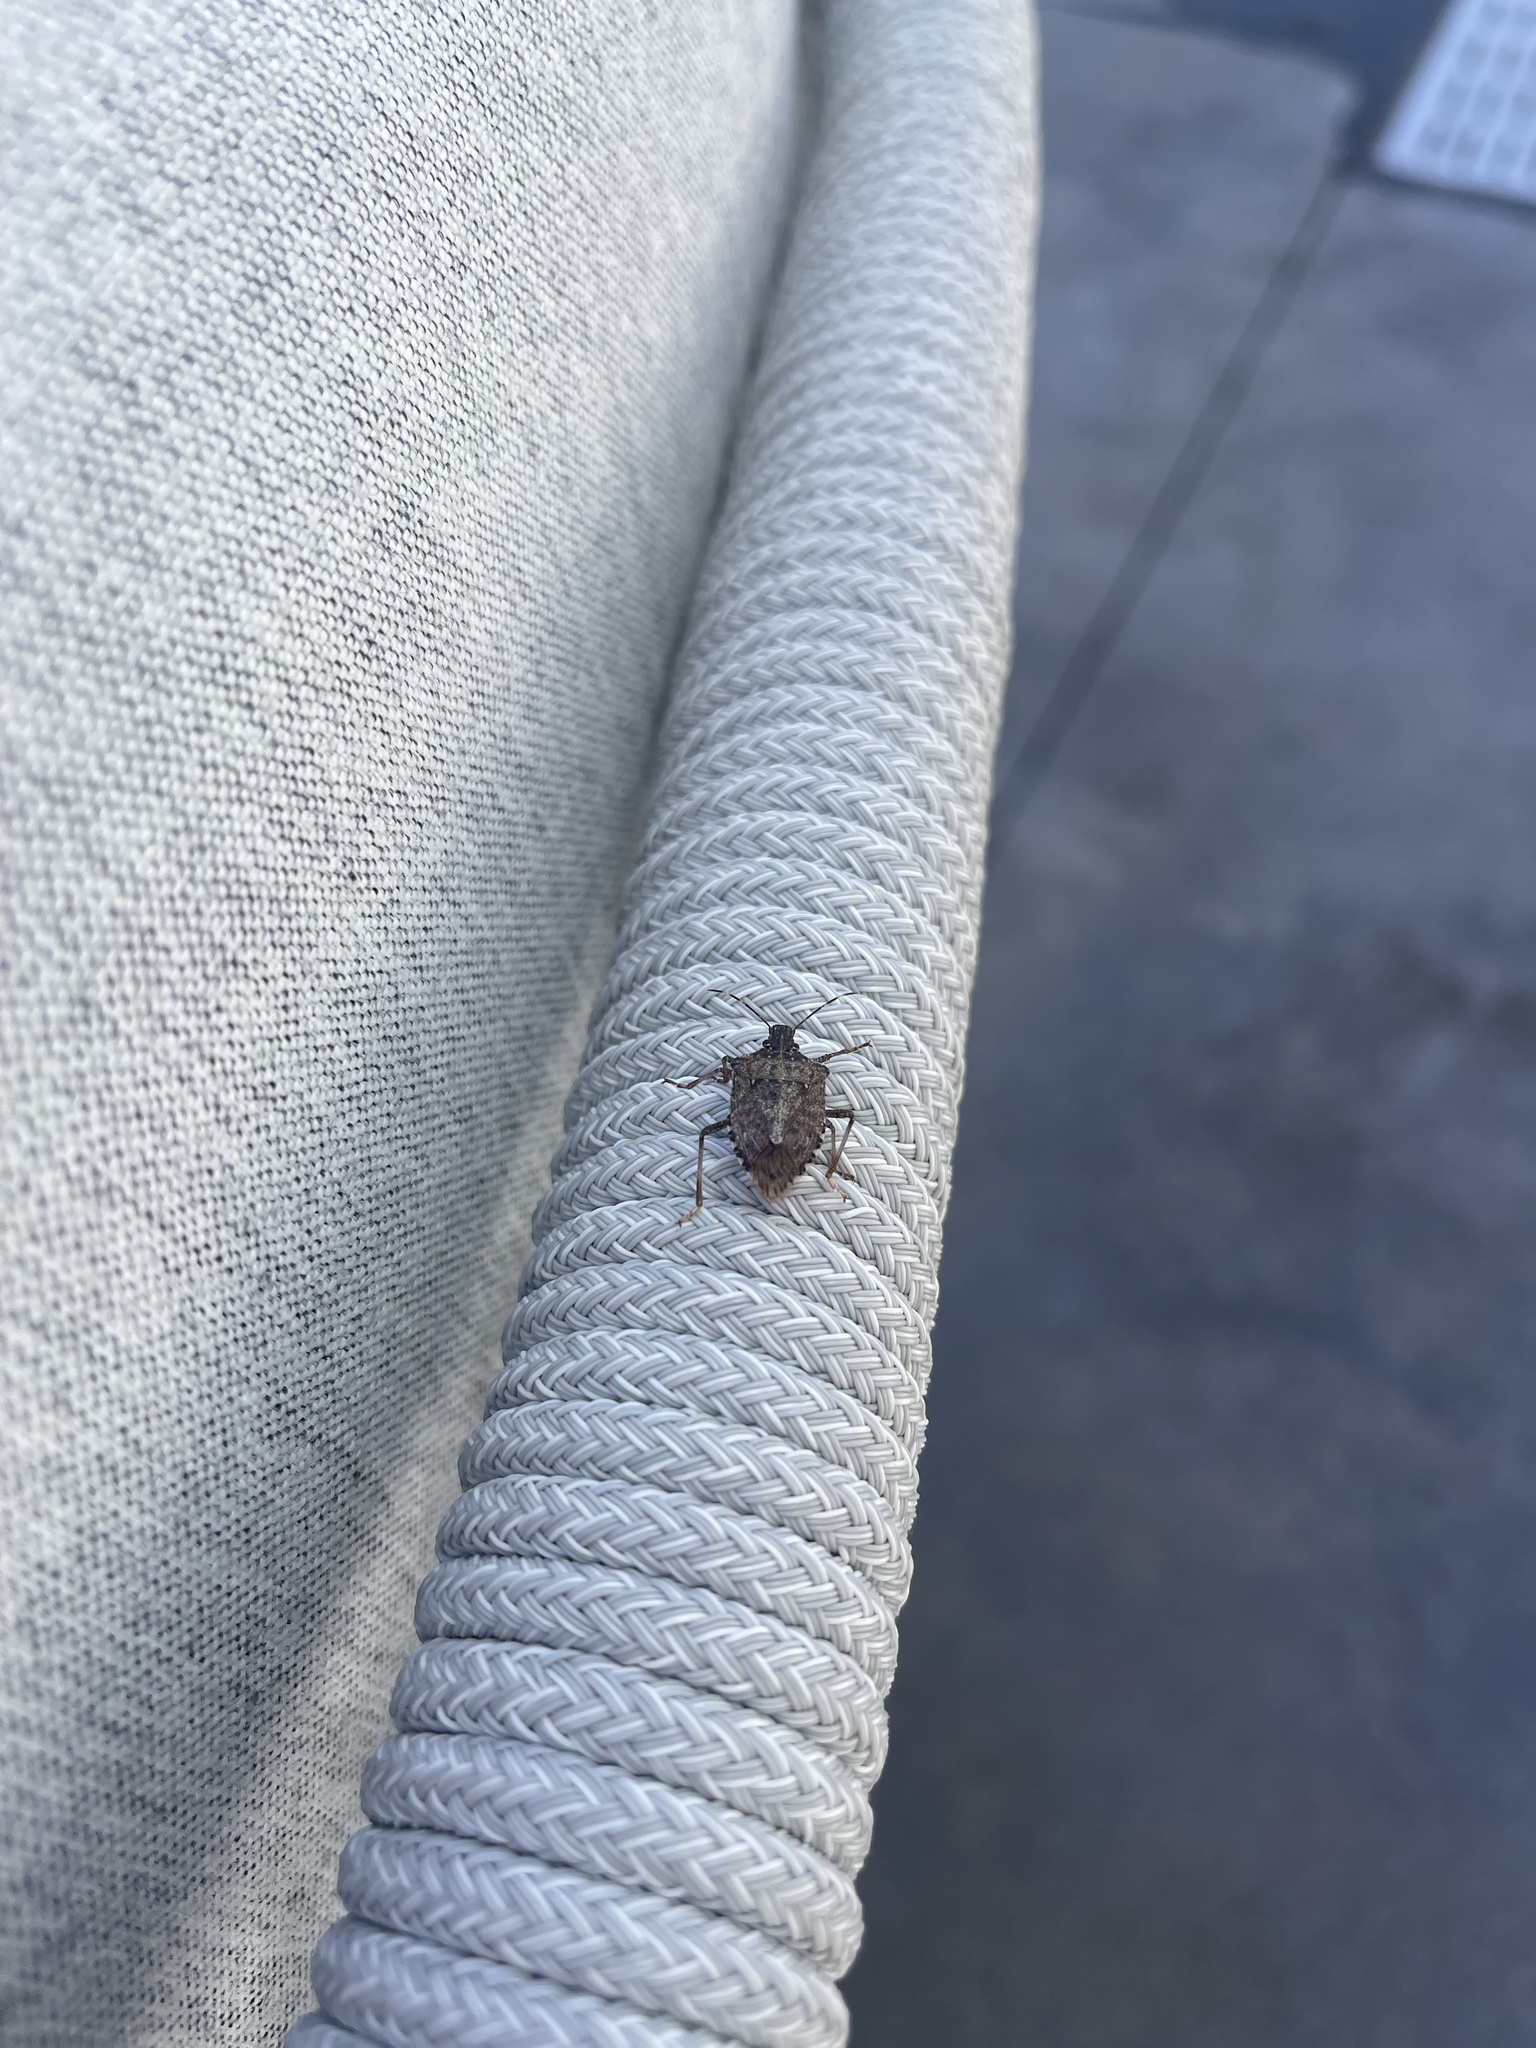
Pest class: stink_bug